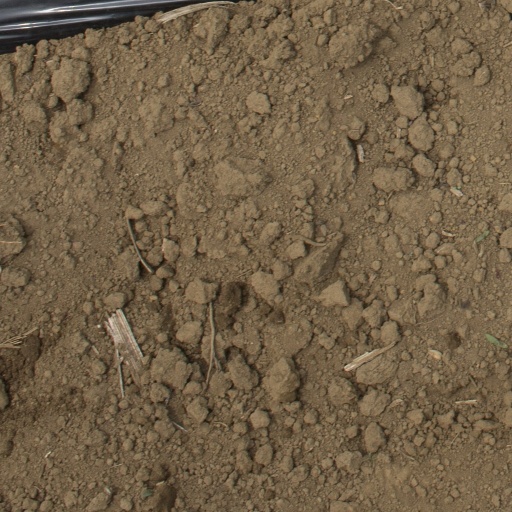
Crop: Jerusalem artichoke